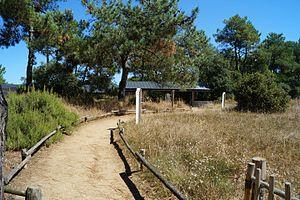
L’écomusée et son allée depuis le site de la bourrine.
L’écomusée de la bourrine du Bois-Juquaud est une structure muséale française située dans la commune de Saint-Hilaire-de-Riez, dans le département de la Vendée et la région des Pays-de-la-Loire.